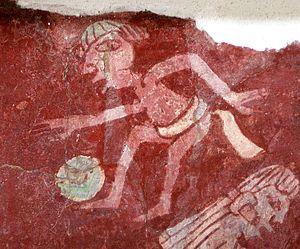
Teotihuacan est un important site archéologique de la vallée de Mexico, comprenant certaines des plus grandes pyramides méso-américaines jamais construites en Amérique précolombienne. Outre ses structures pyramidales, Teotihuacan est également connue pour ses grands complexes résidentiels, son avenue centrale appelée par les archéologues « chaussée des Morts » et ses nombreuses peintures murales aux couleurs bien conservées.